Pueblo Zoo

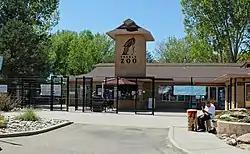
Pueblo City Park Zoo entrance.

Pueblo Zoo is a zoo located in Pueblo, Colorado in the United States. The zoo is open year-round and is home to over 420 animals of more than 140 species. The Pueblo Zoological Society manages the zoo, which is accredited by the Association of Zoos and Aquariums (AZA). The original core of the zoo was built in 1933–1940 by the Public Works Administration, Civilian Conservation Corps, and Works Progress Administration and is listed on the National Register of Historic Places as the Pueblo City Park Zoo.